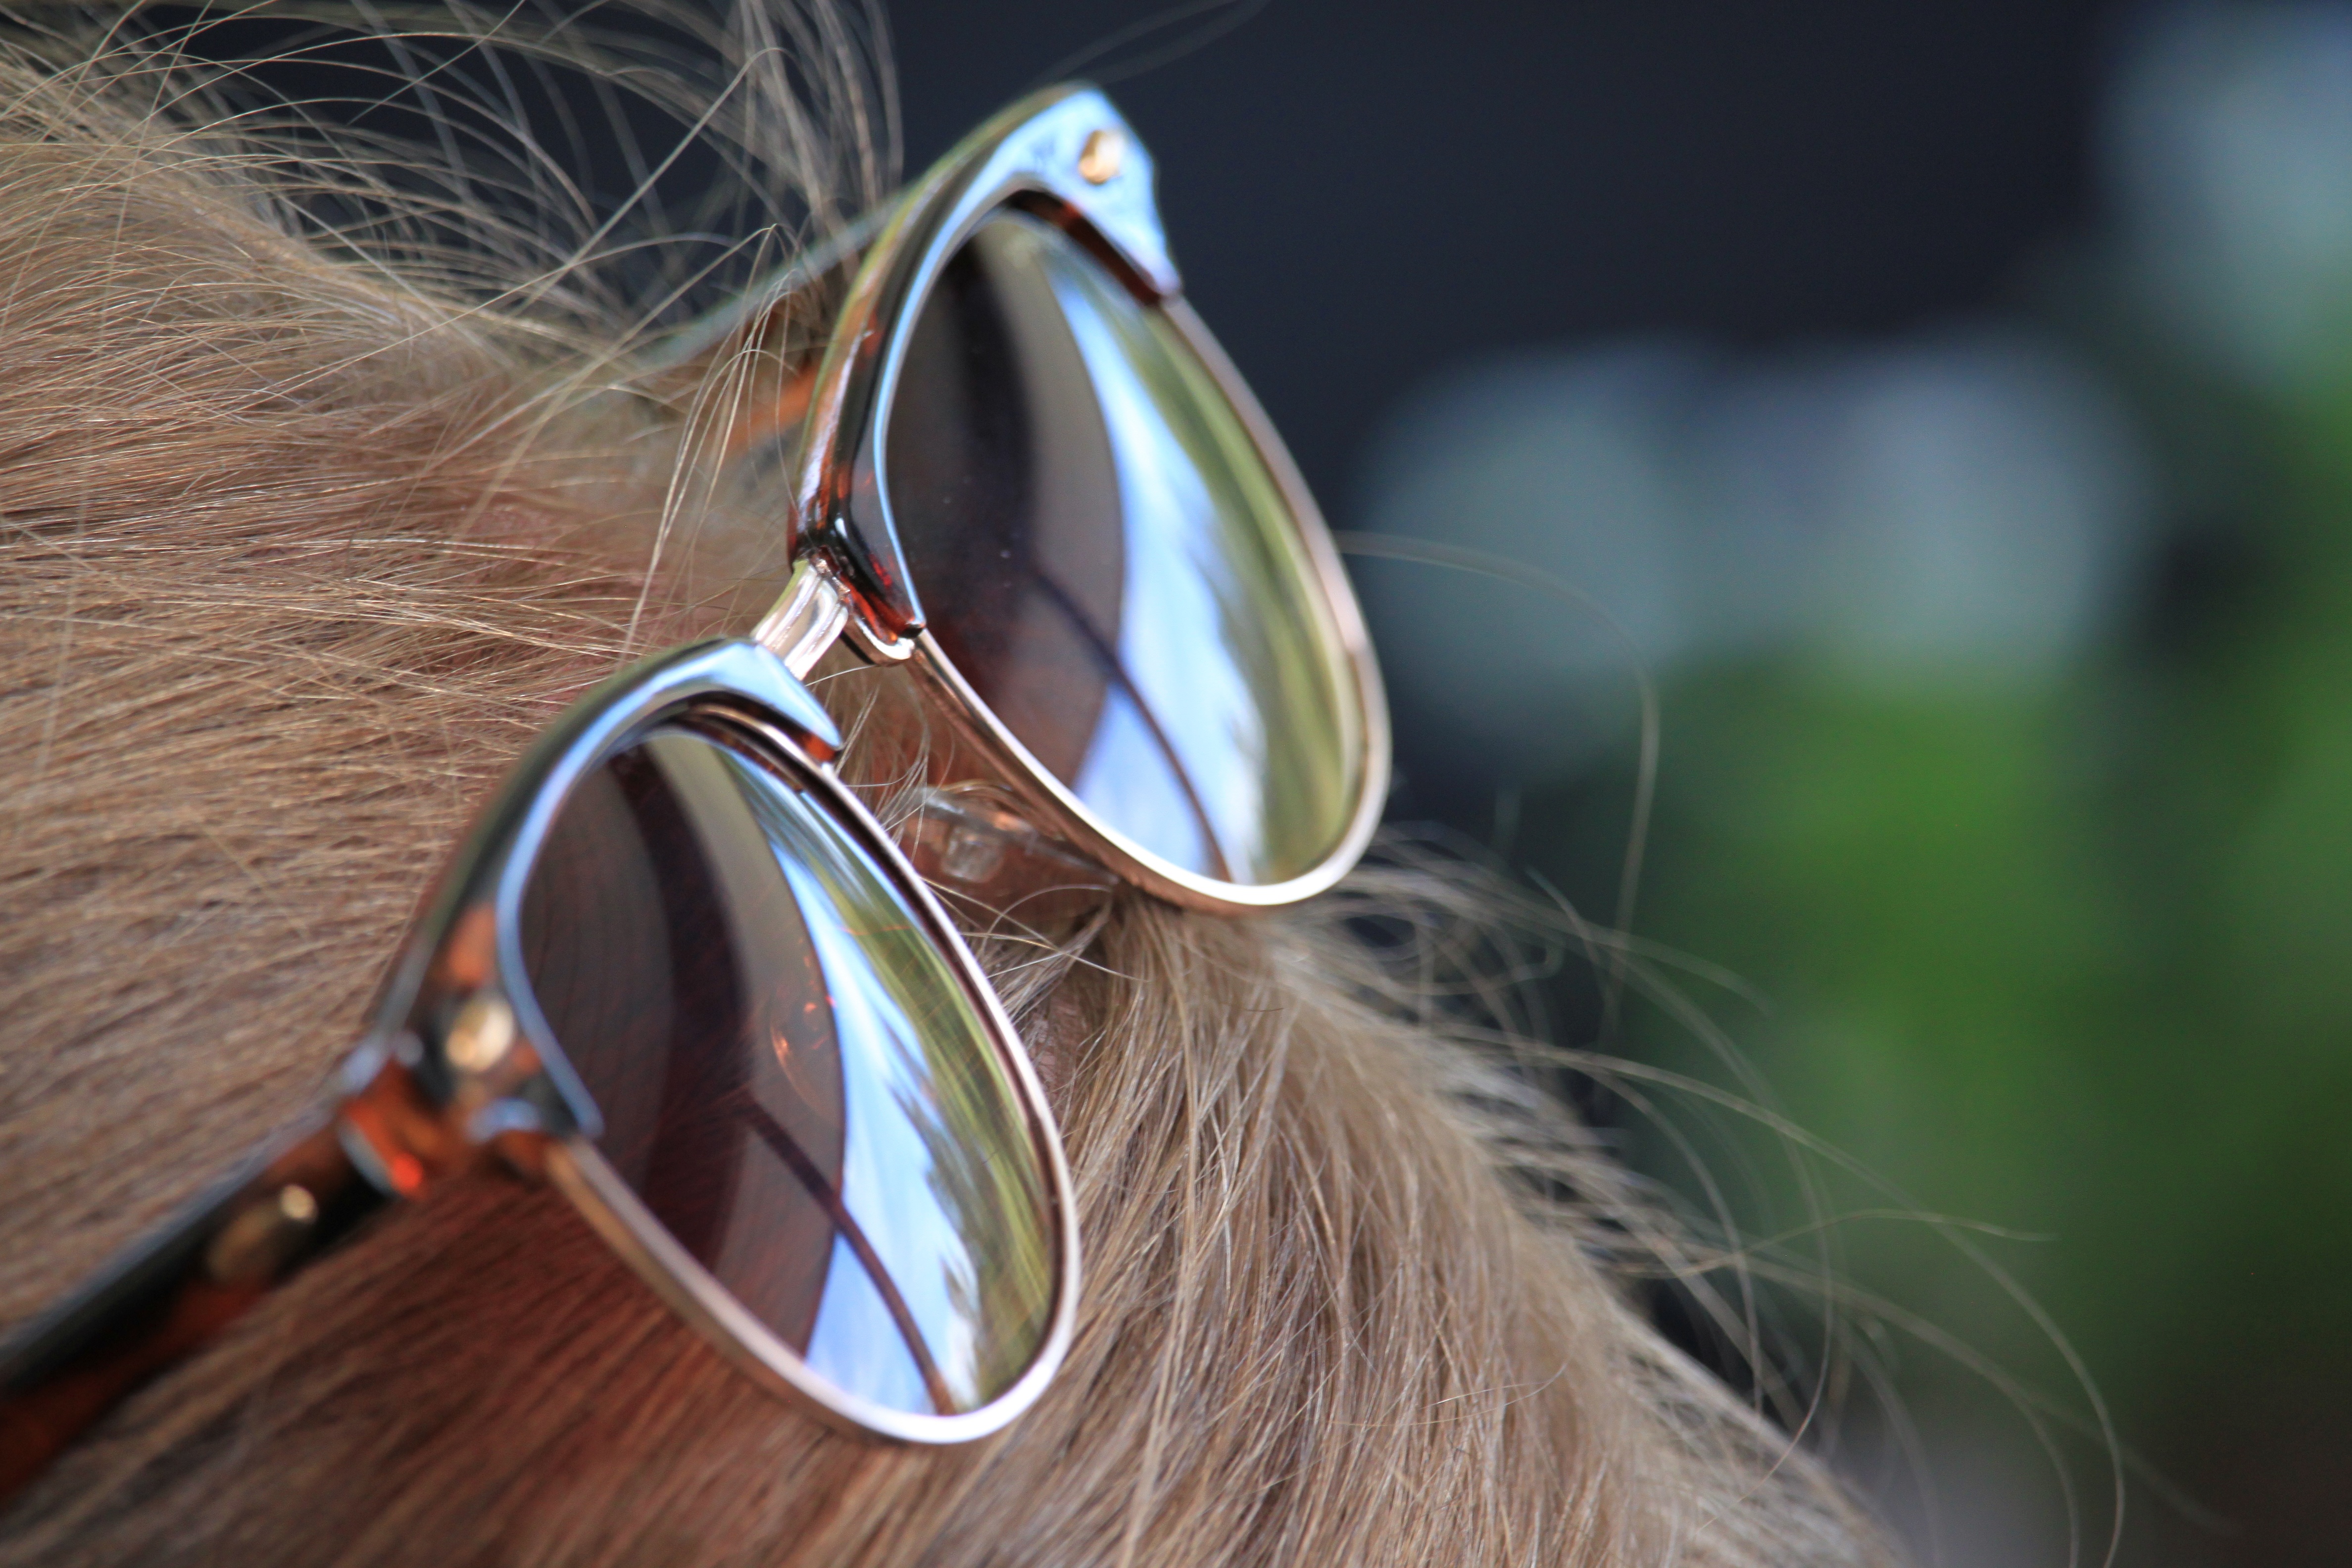
hair, summer, reflection, close up, sunglasses, glasses, eyewear, mirror image, fashion accessory, vision care